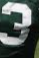
Number: 3